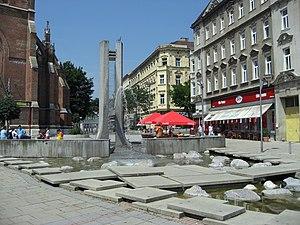
Osamu Nakajima est un sculpteur austro-japonais.